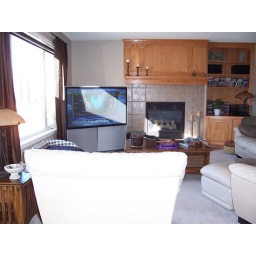
the family room of Shaun's mother and stepdad's house - looking in from the kitchen